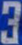
Number: 3